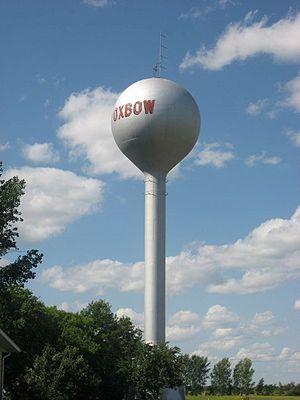
Oxbow est une ville du sud-est de la Saskatchewan au Canada.